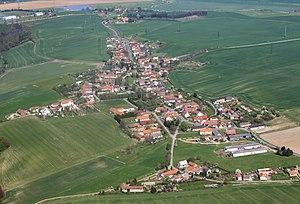
Habřina est une commune du district de Hradec Králové, dans la région de Hradec Králové, en République tchèque. Sa population s'élevait à 302 habitants en 2017.